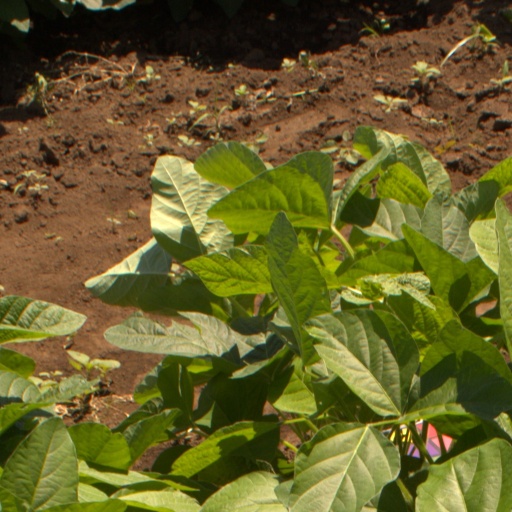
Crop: soybean